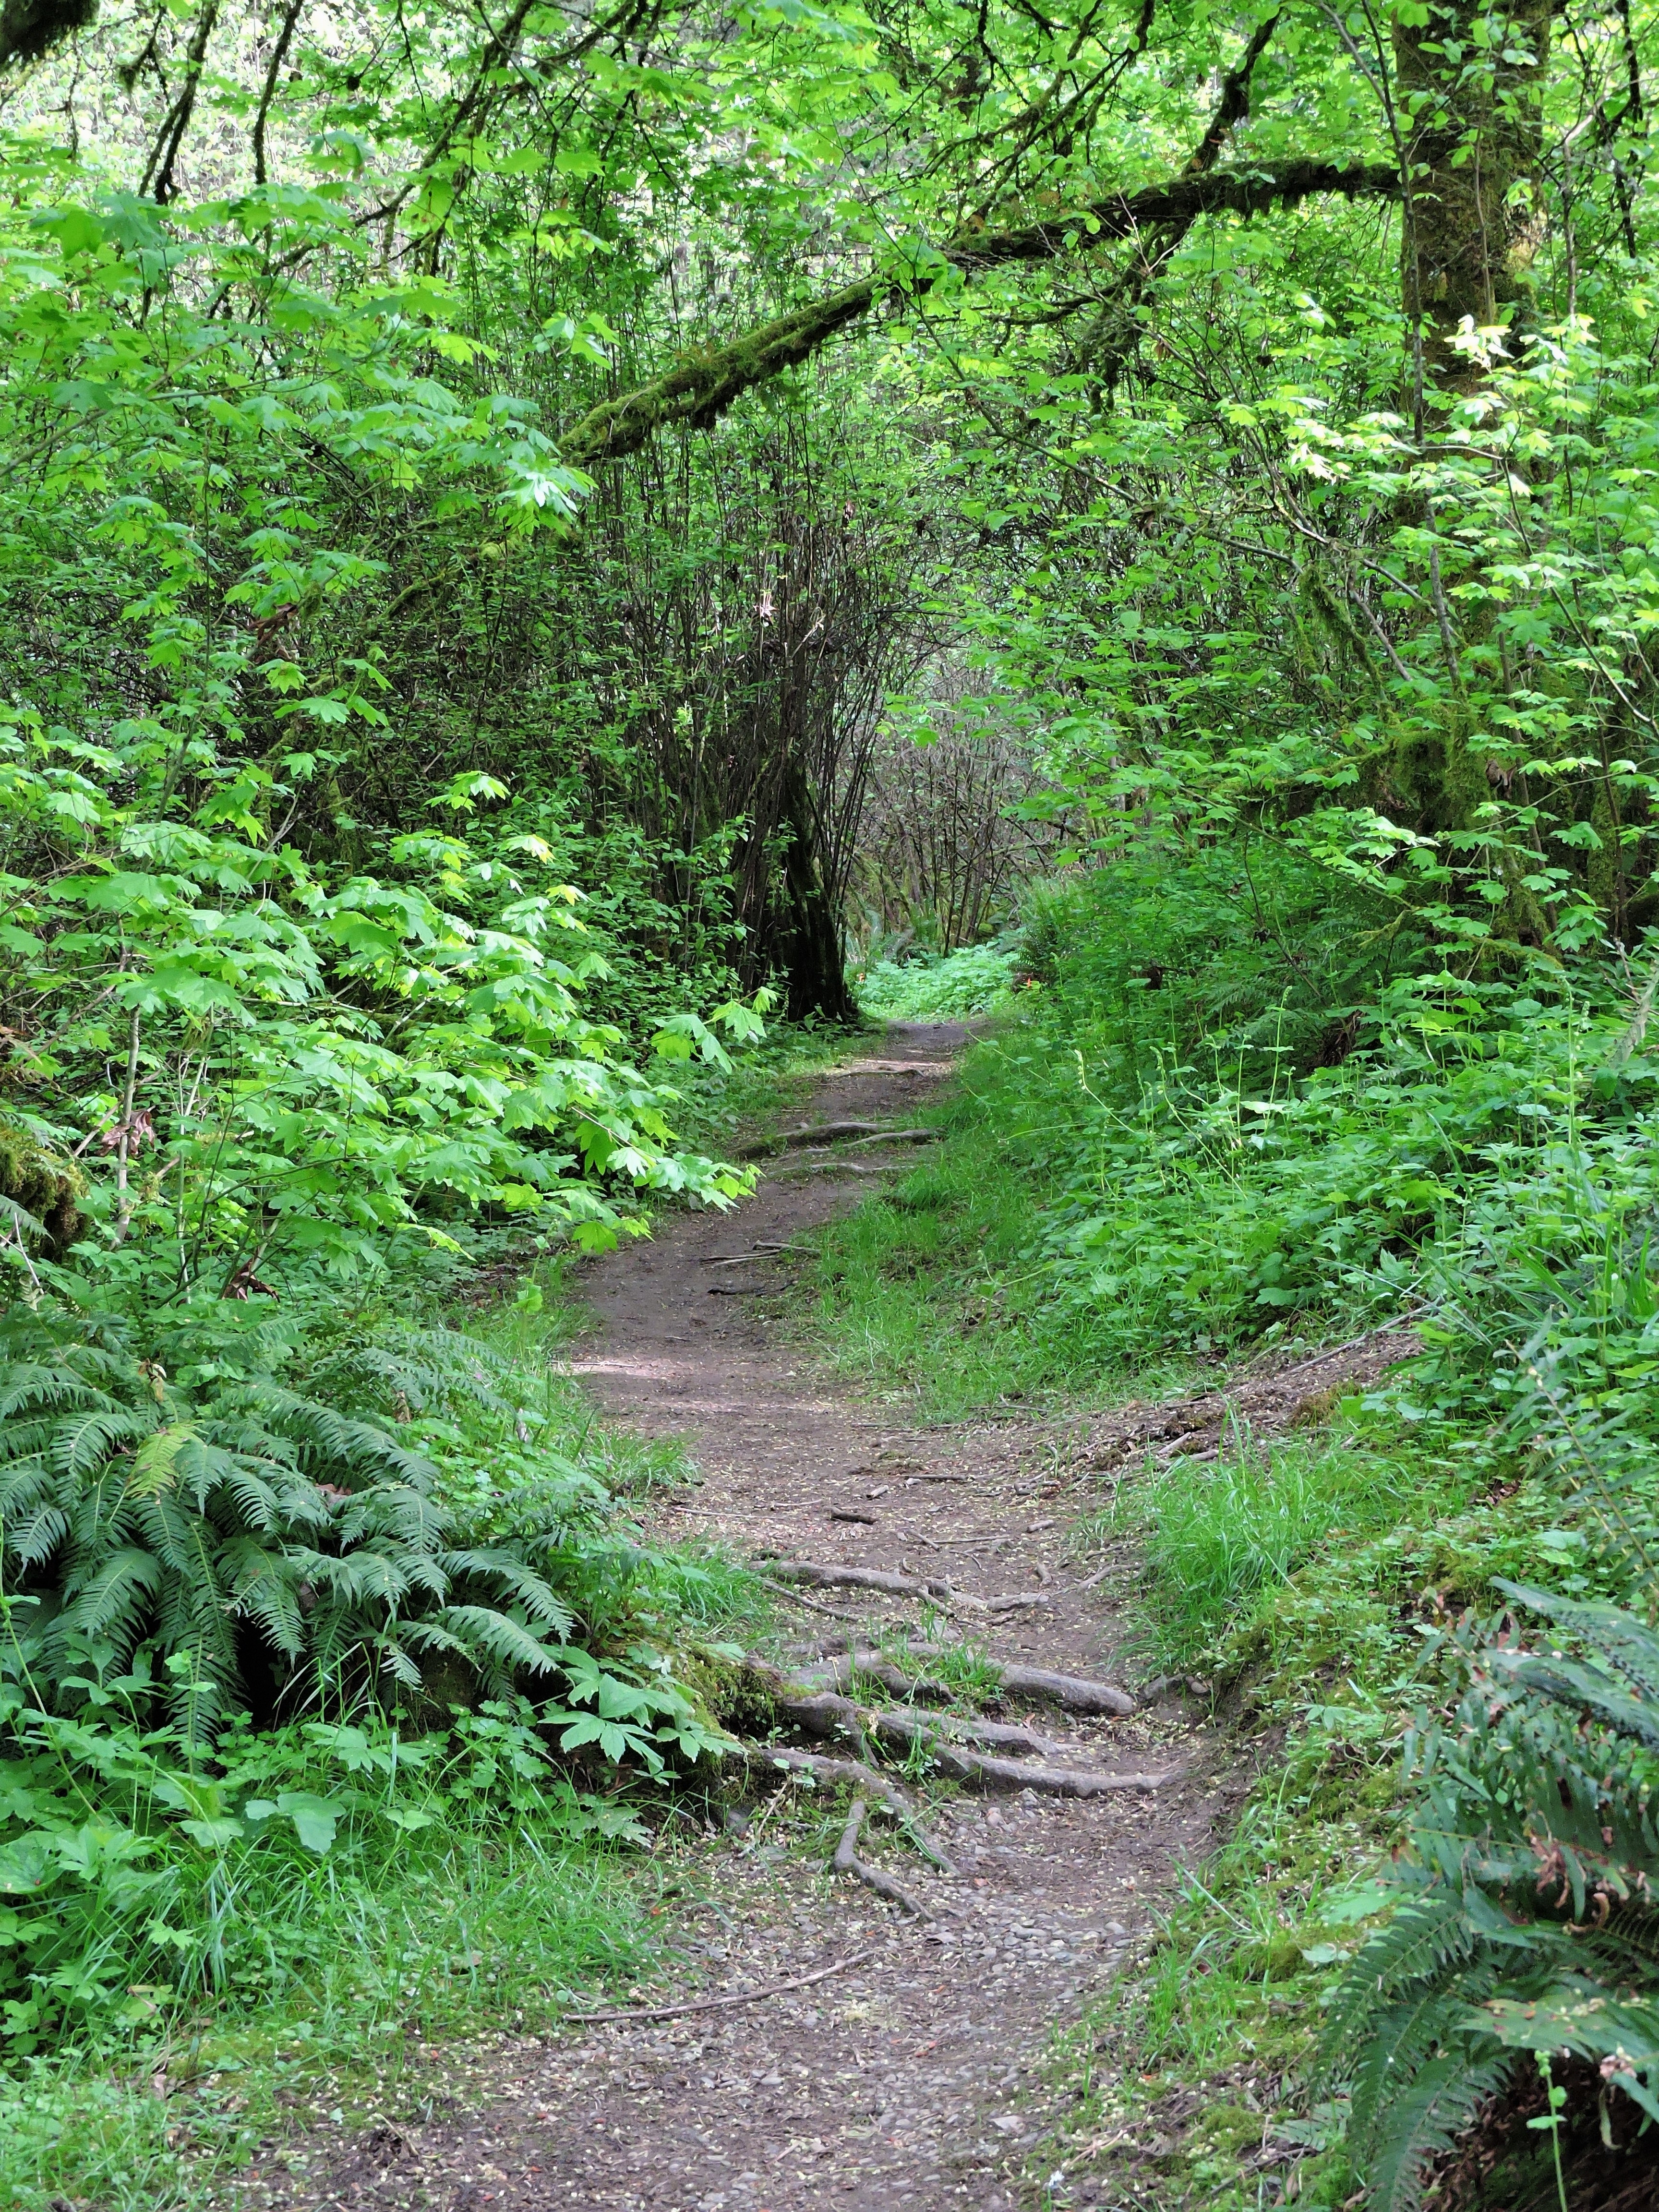
tree, nature, forest, path, wilderness, plant, hiking, trail, leaf, flower, stream, spring, green, jungle, botany, outdoors, woods, vegetation, rainforest, deciduous, ravine, woodland, habitat, ecosystem, biome, old growth forest, natural environment, temperate broadleaf and mixed forest